Wolferton

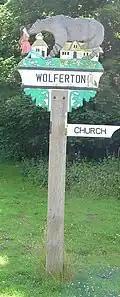
Wolferton village sign

Wolferton is best known as the location of Wolferton railway station. The station was opened in 1862 after Queen Victoria had purchased the site of Sandringham House as a Norfolk retreat. The station contained a set of elegant reception rooms, where the several generations of the royal family and their visitors would wait for transportation to Sandringham House.